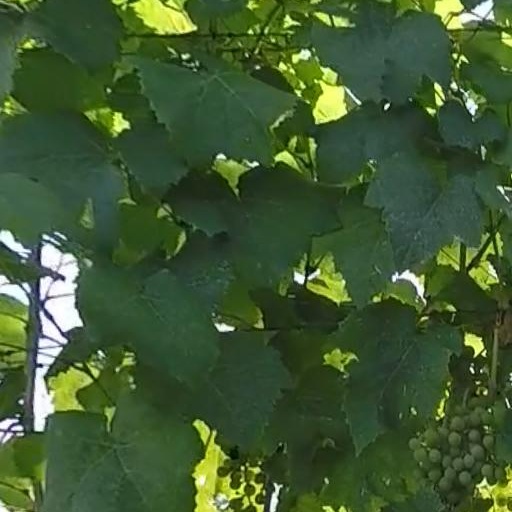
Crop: grape